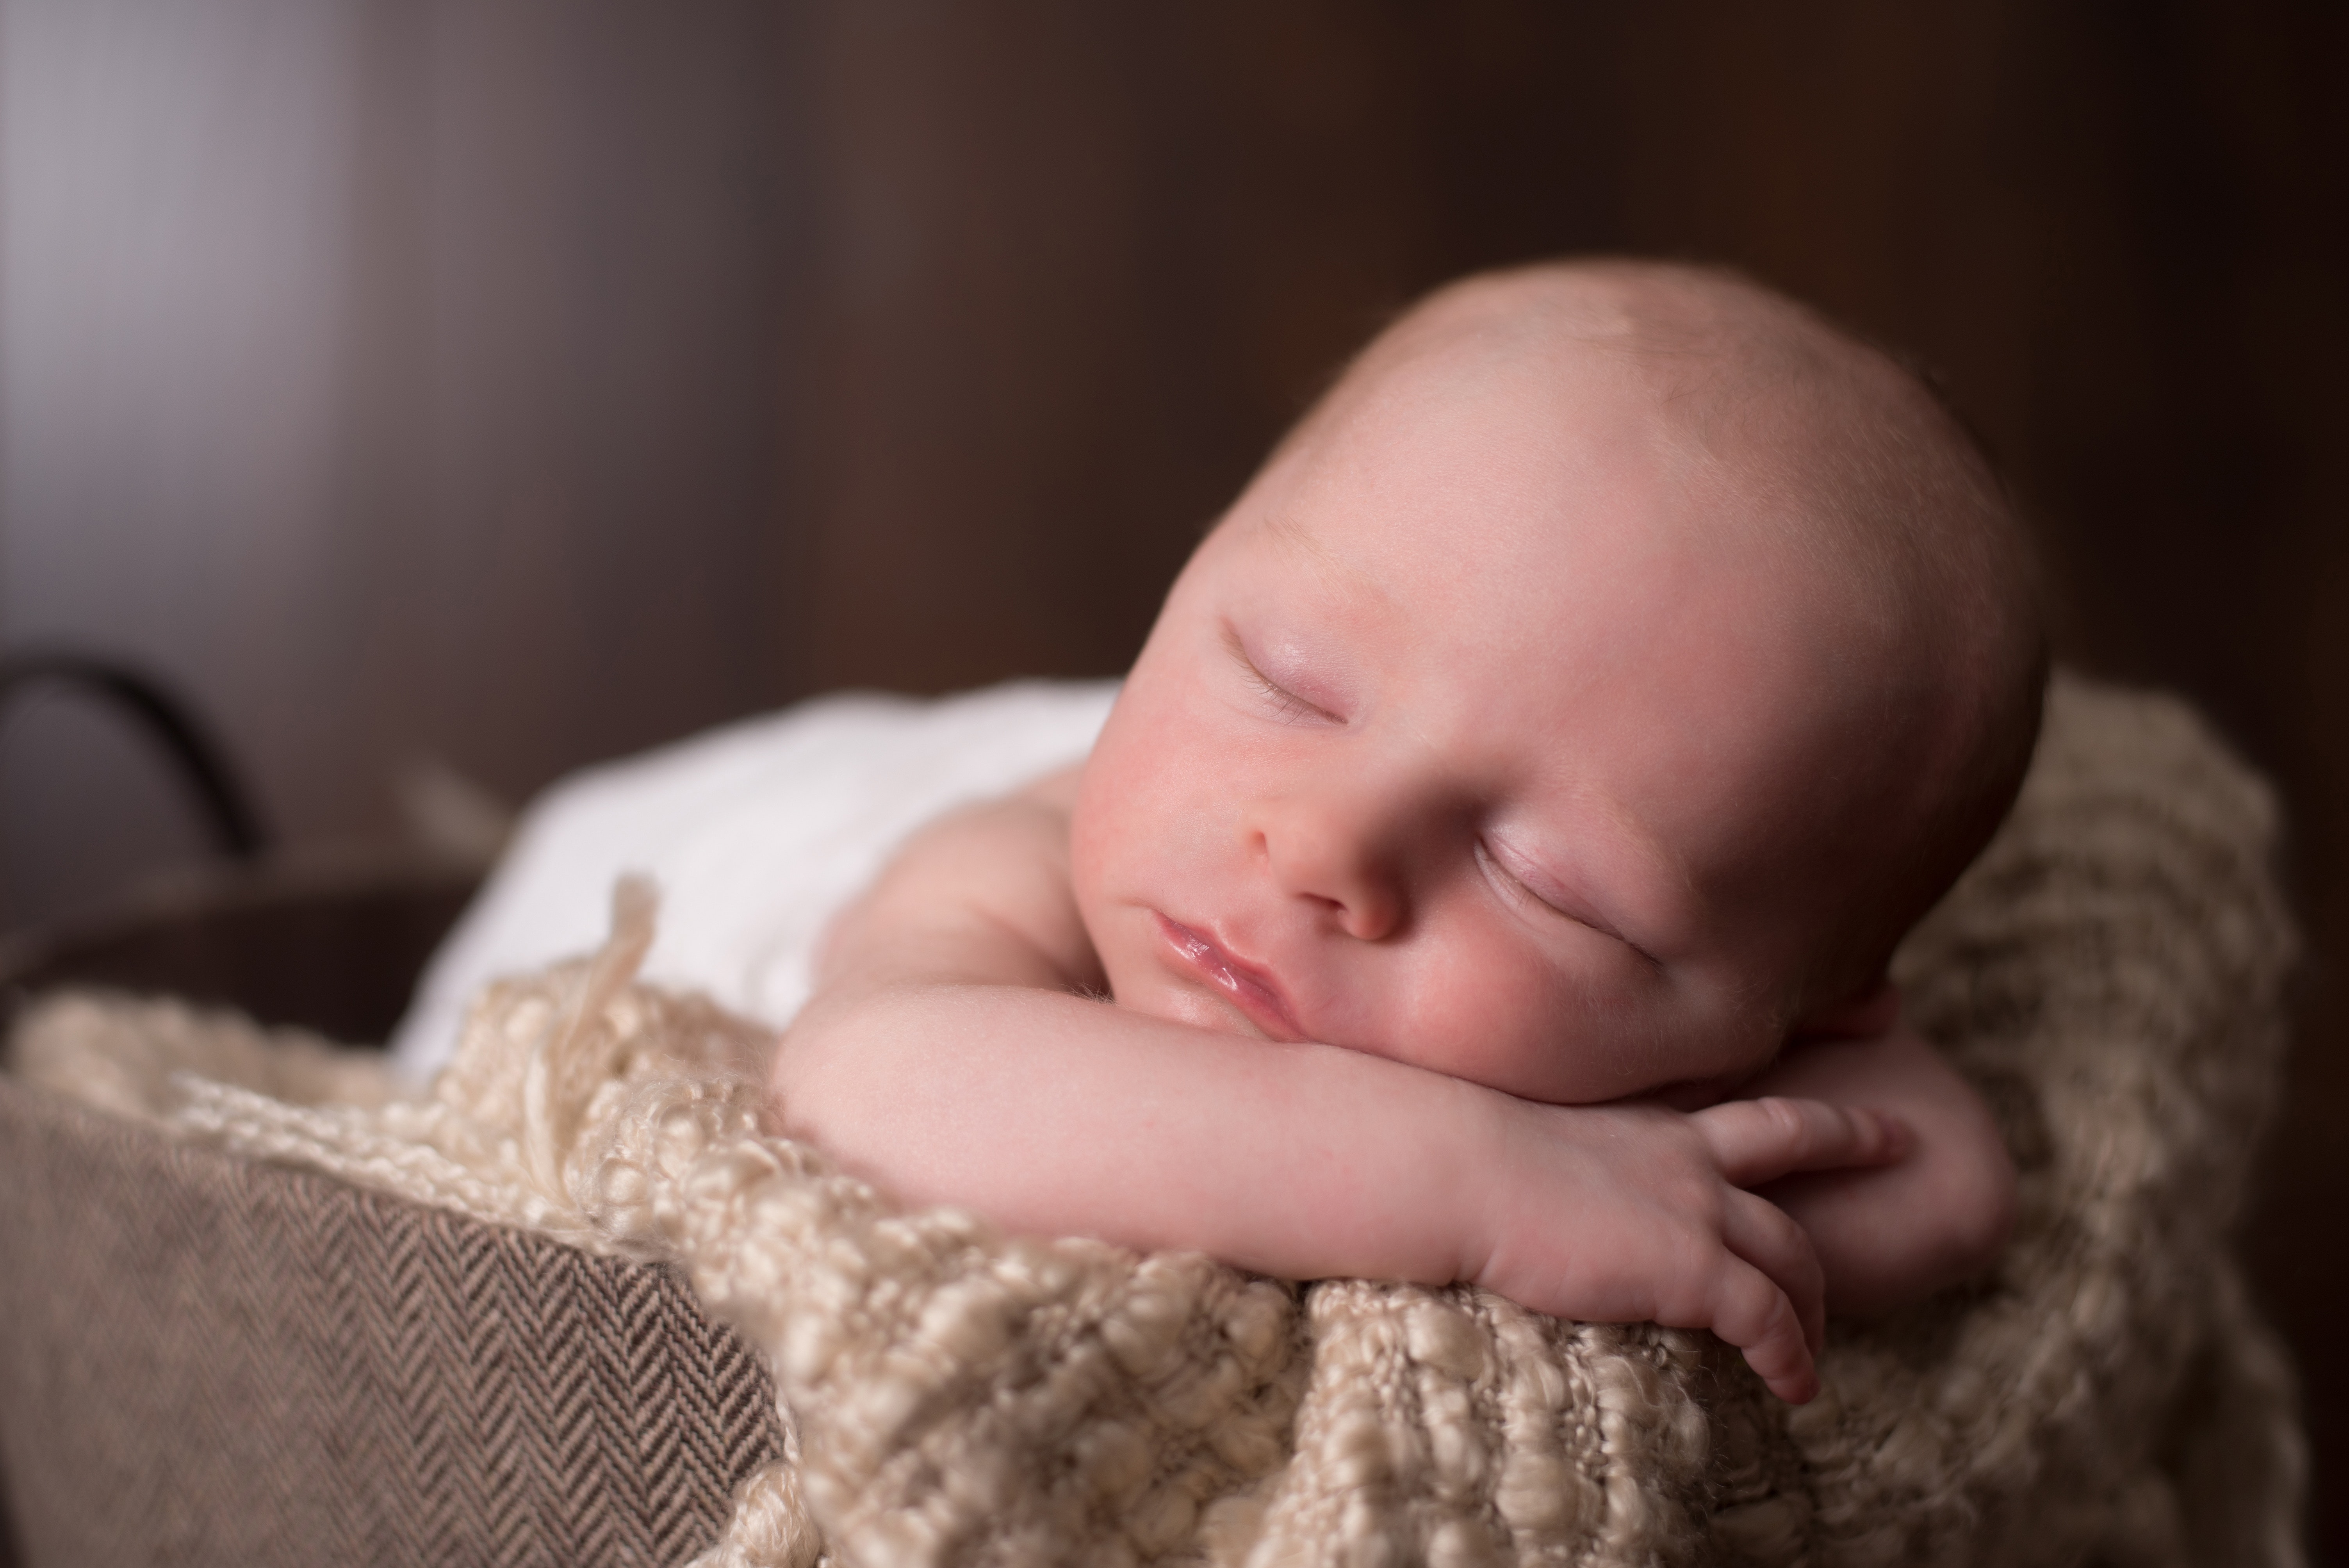
infant, child, skin, cheek, hand, toddler, sleep, finger, portrait photography, girl